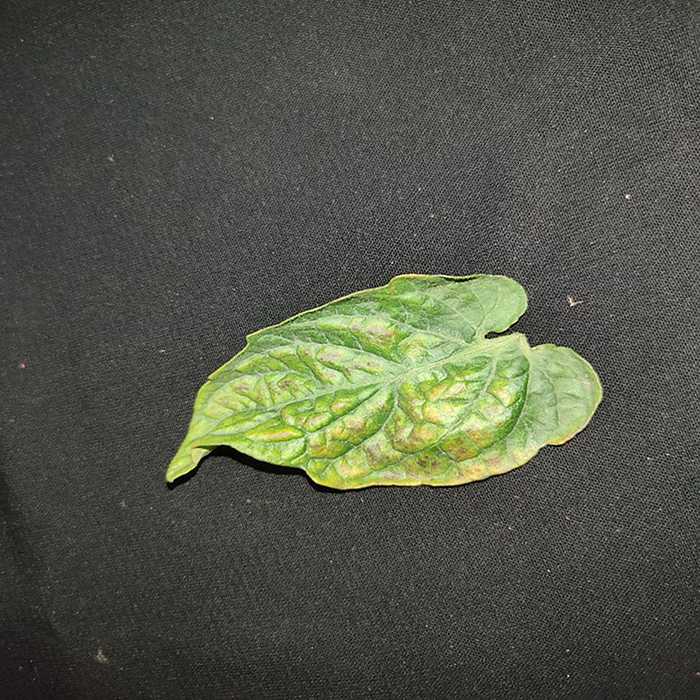
Plant: Tomato
Label: Tomato spotted wilt